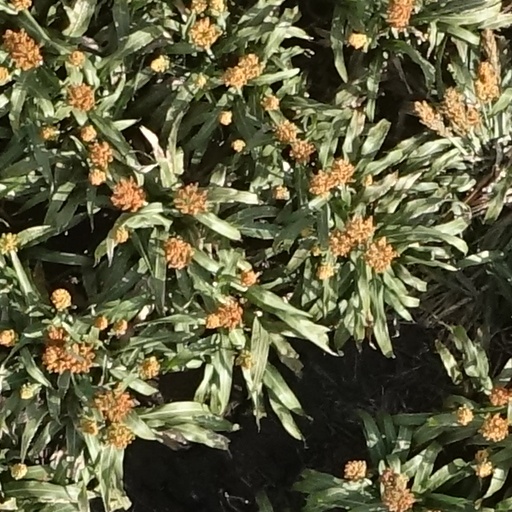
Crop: sorghum